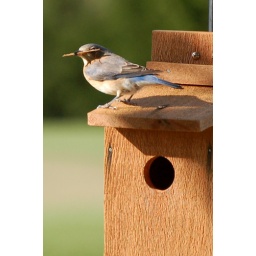
Mama bluebird taking twigs in her house for the nest she is working on.